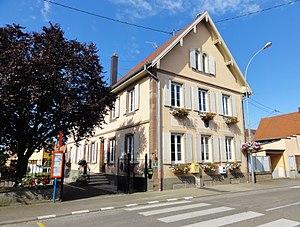
Alsace, Bas-Rhin, Bilwisheim, Mairie-école.}